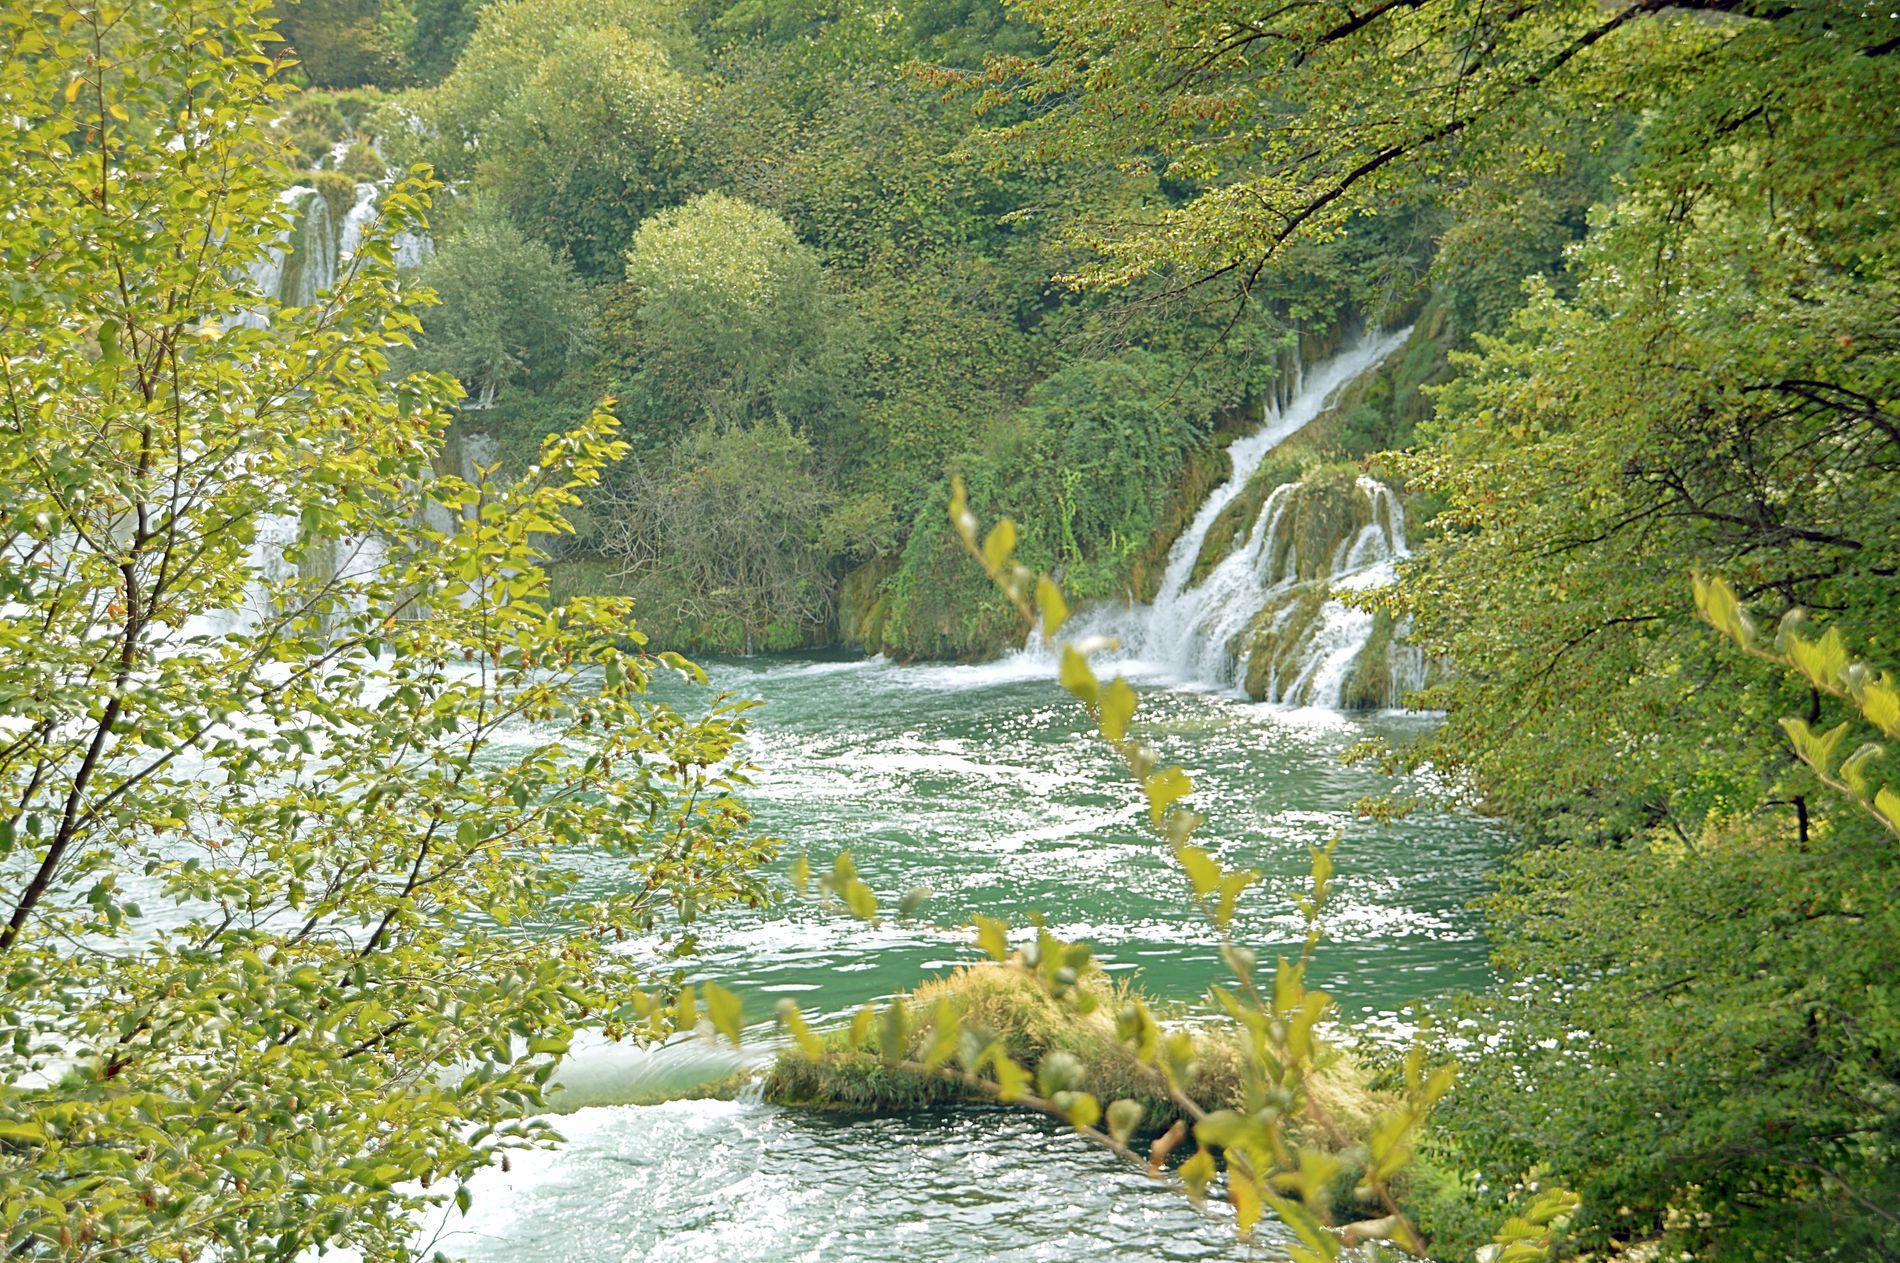
Green Waterfalls
A shot of waterfalls cascading through lush green trees, turquoise water creates a beautiful contrast with the greenery, highlighting the beauty of nature
A frontal shot displays waterfalls flowing amidst dense green trees, with turquoise water streaming over rocks. The green trees frame the scene from both sides, adding natural depth. The flowing water creates a dynamic motion in the image, with natural lighting enhancing the colors of nature
Labels: Nature, Outdoors, Water, Scenery, Waterfall, Plant, Vegetation, Creek, Stream, Tree, Land, Background Trees